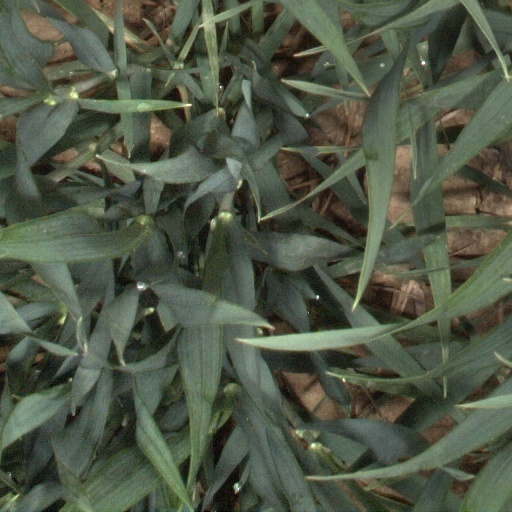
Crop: wheat